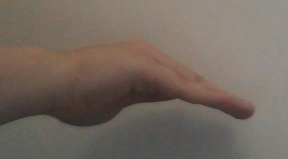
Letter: haa